Journey to the West: Conquering the Demons

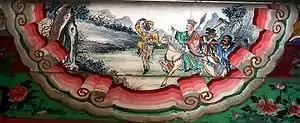
Sha Wujing (far right).

The Demon Sha Wujing is the first demon that we are introduced to in the film. Sha Wujing takes the form of a giant fish that begins by eating the villagers as they celebrate the killing of a giant manta ray, who they all believe, against Sanzang's pleading, is the demon. Also known as the 'Water Demon' in the literature, Sha Wujing's role in the film is to introduce us to Duan and Sanzang and their styles of demon hunting.